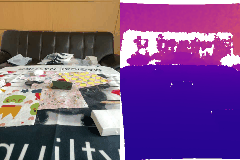
Label: cucumber